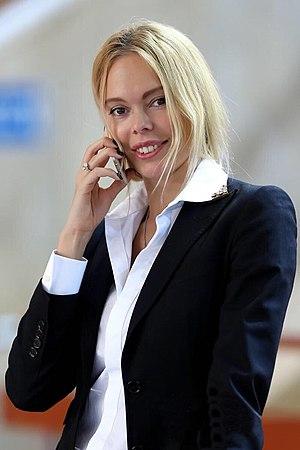
Maria Stolbova est une gymnaste rythmique russe, née le 3 mai 1984 à Perm.